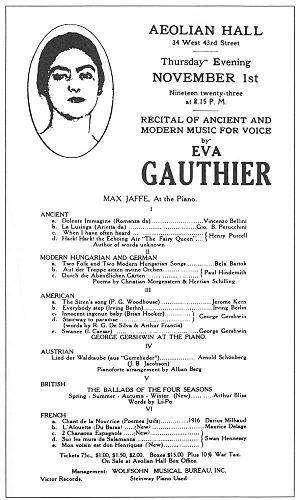
Éva Gauthier, née le 20 septembre 1885 à Ottawa et morte le 26 décembre 1958 à New York, est une cantatrice canadienne mezzo-soprano et professeur de chant.